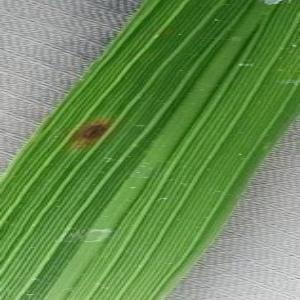
Disease: Brownspot